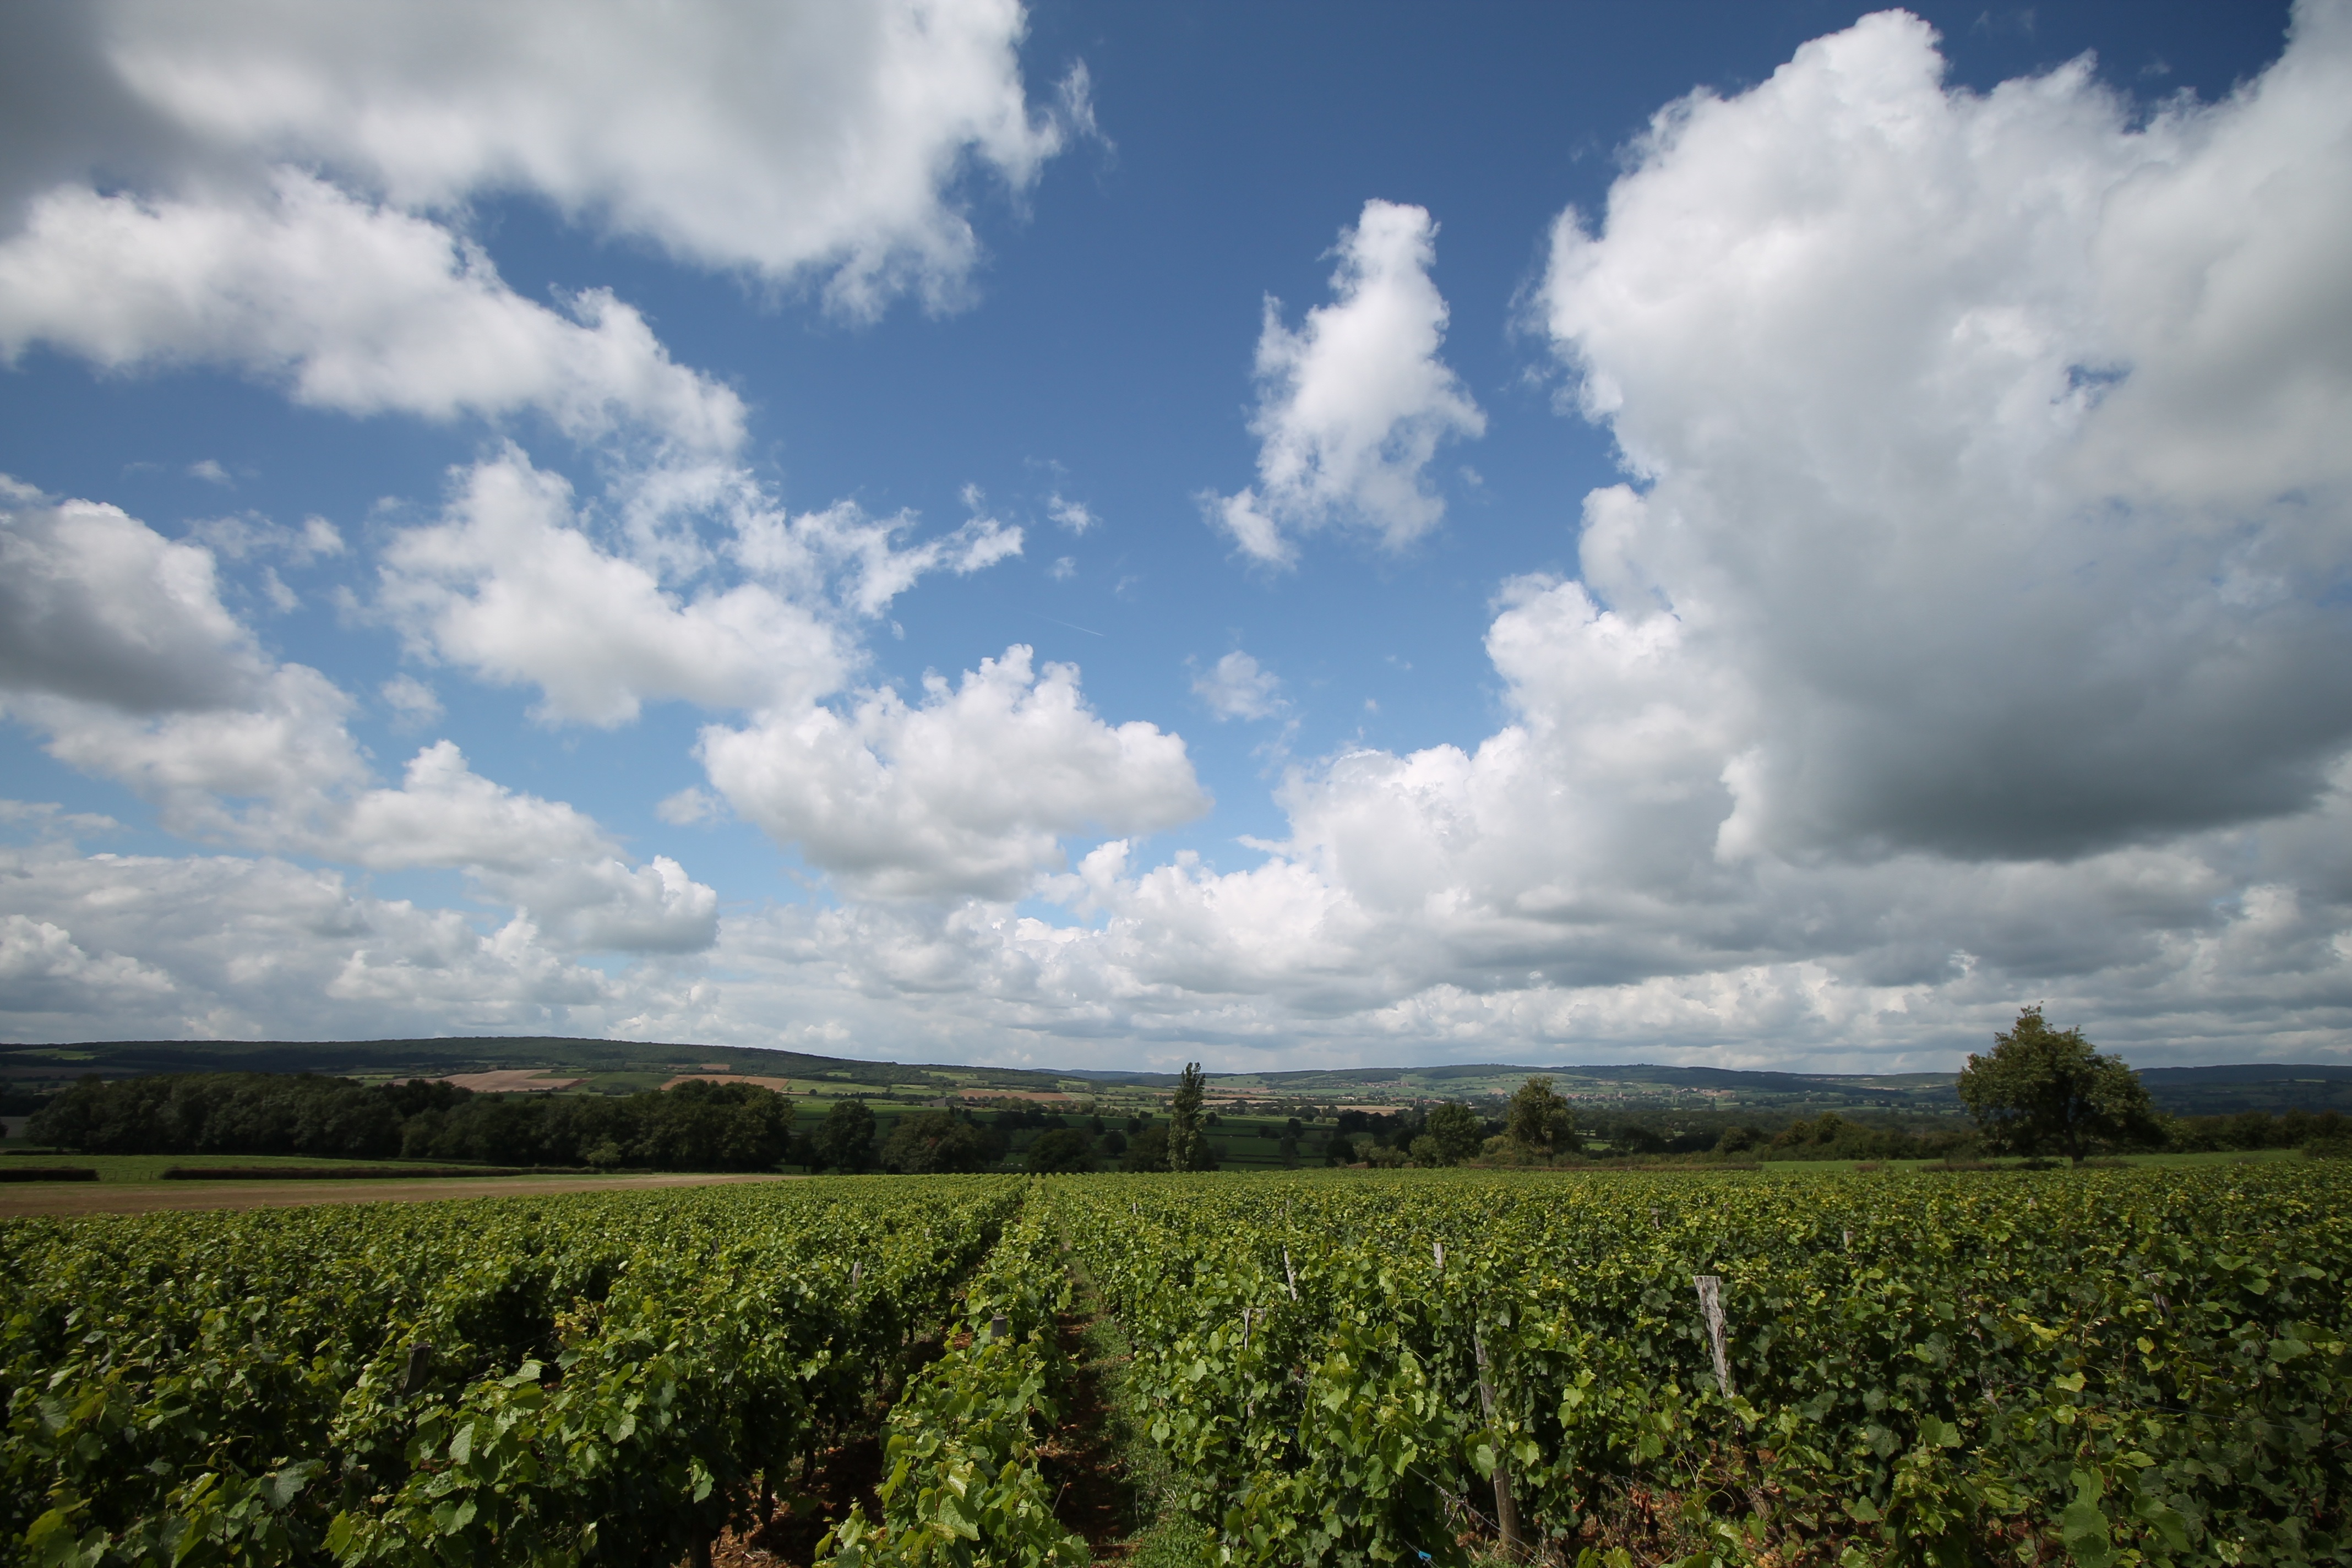
landscape, tree, nature, grass, horizon, cloud, plant, sky, sun, vine, vineyard, wine, field, meadow, prairie, fruit, sunlight, hill, summer, france, green, crop, cumulus, holiday, soil, blue, agriculture, plain, vines, clouds, holidays, grassland, grapes, plantation, plateau, recovery, winegrowing, rural area, burgundy, meteorological phenomenon, taiz